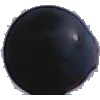
Label: Grape Blue 1